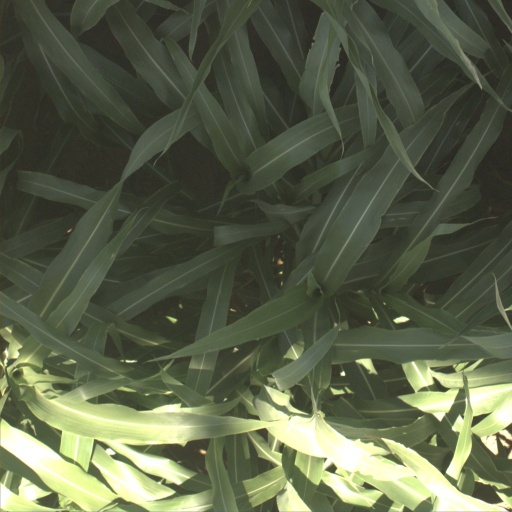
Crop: sorghum